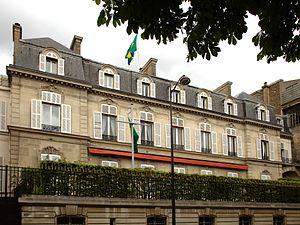
Les numéros 34 et 34bis du cours Albert-1er à Paris, aujourd'hui ambassade du Brésil